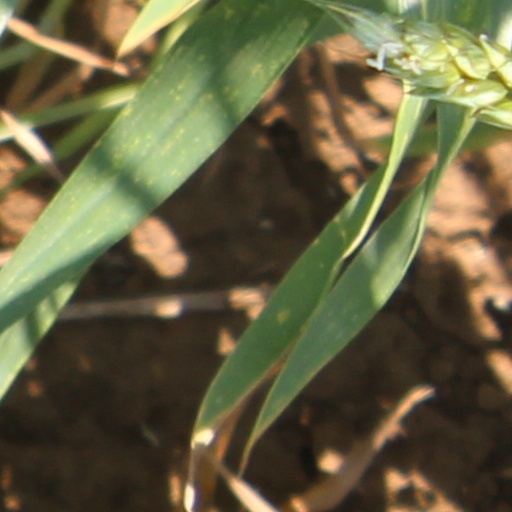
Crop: wheat